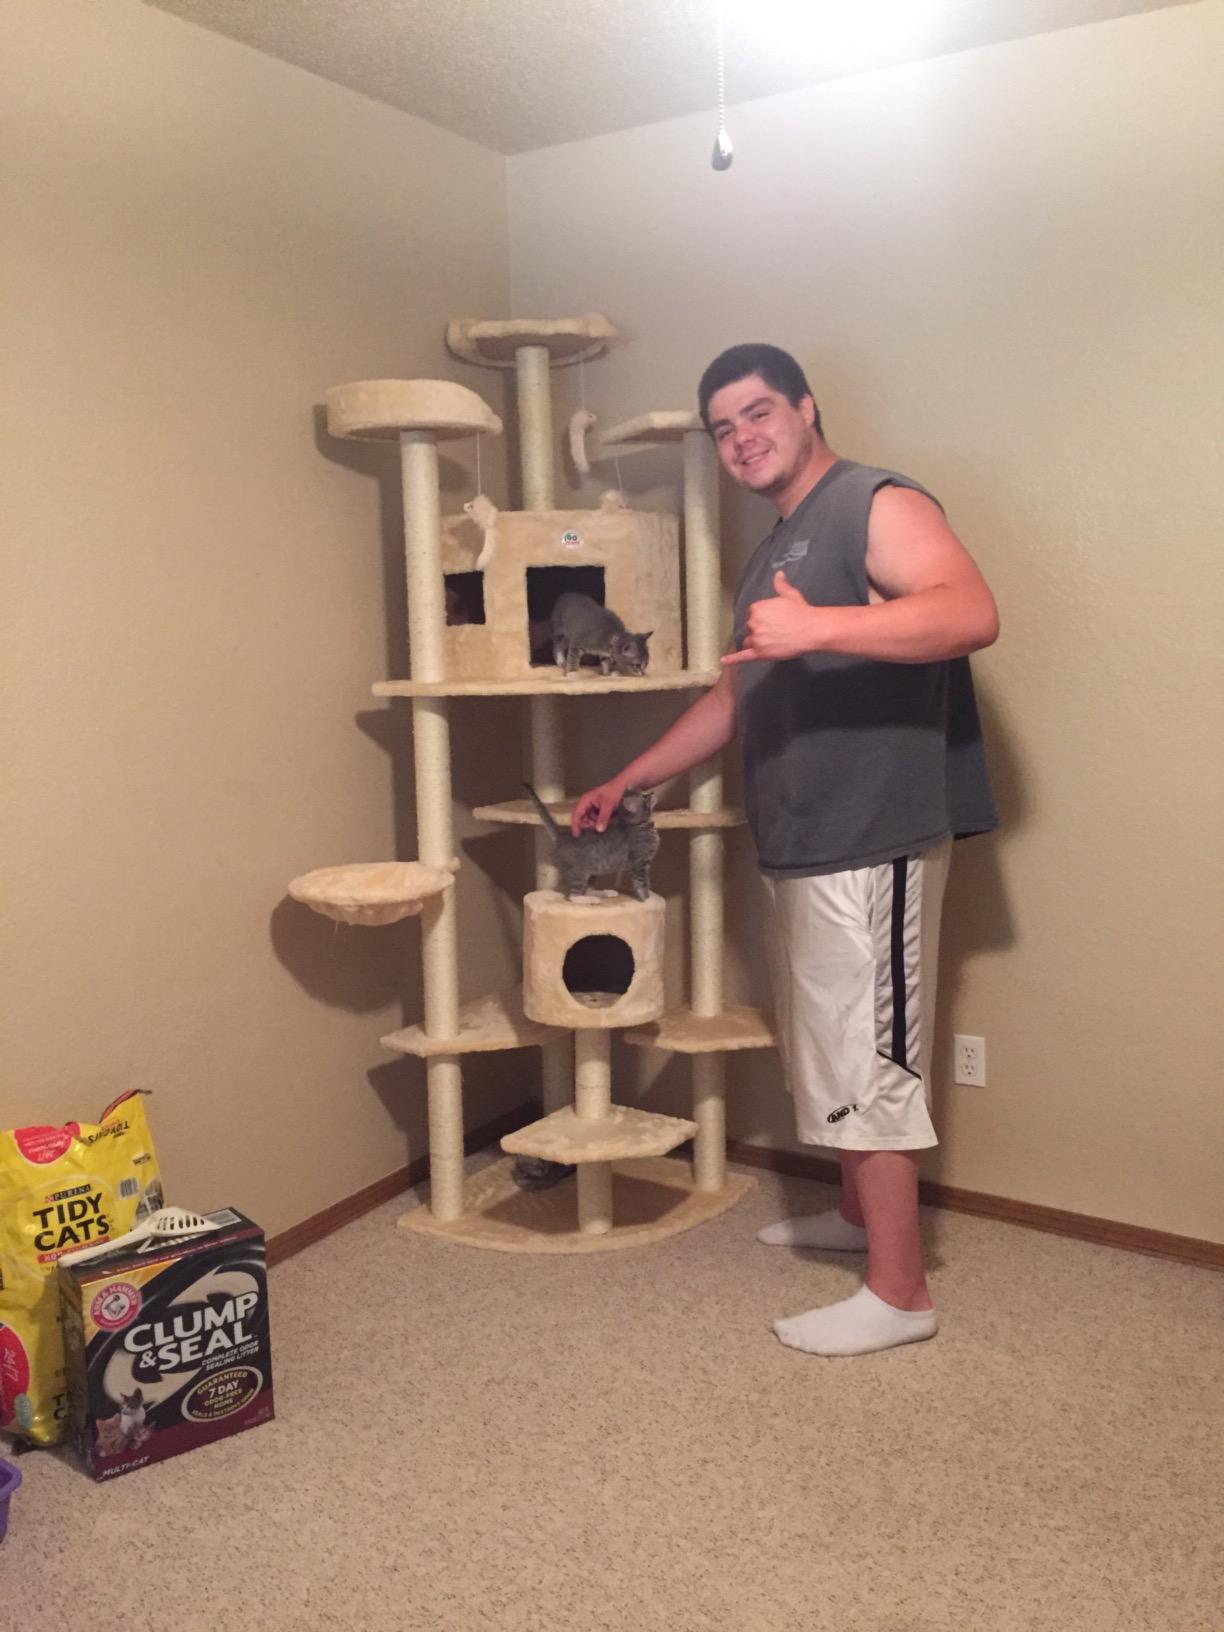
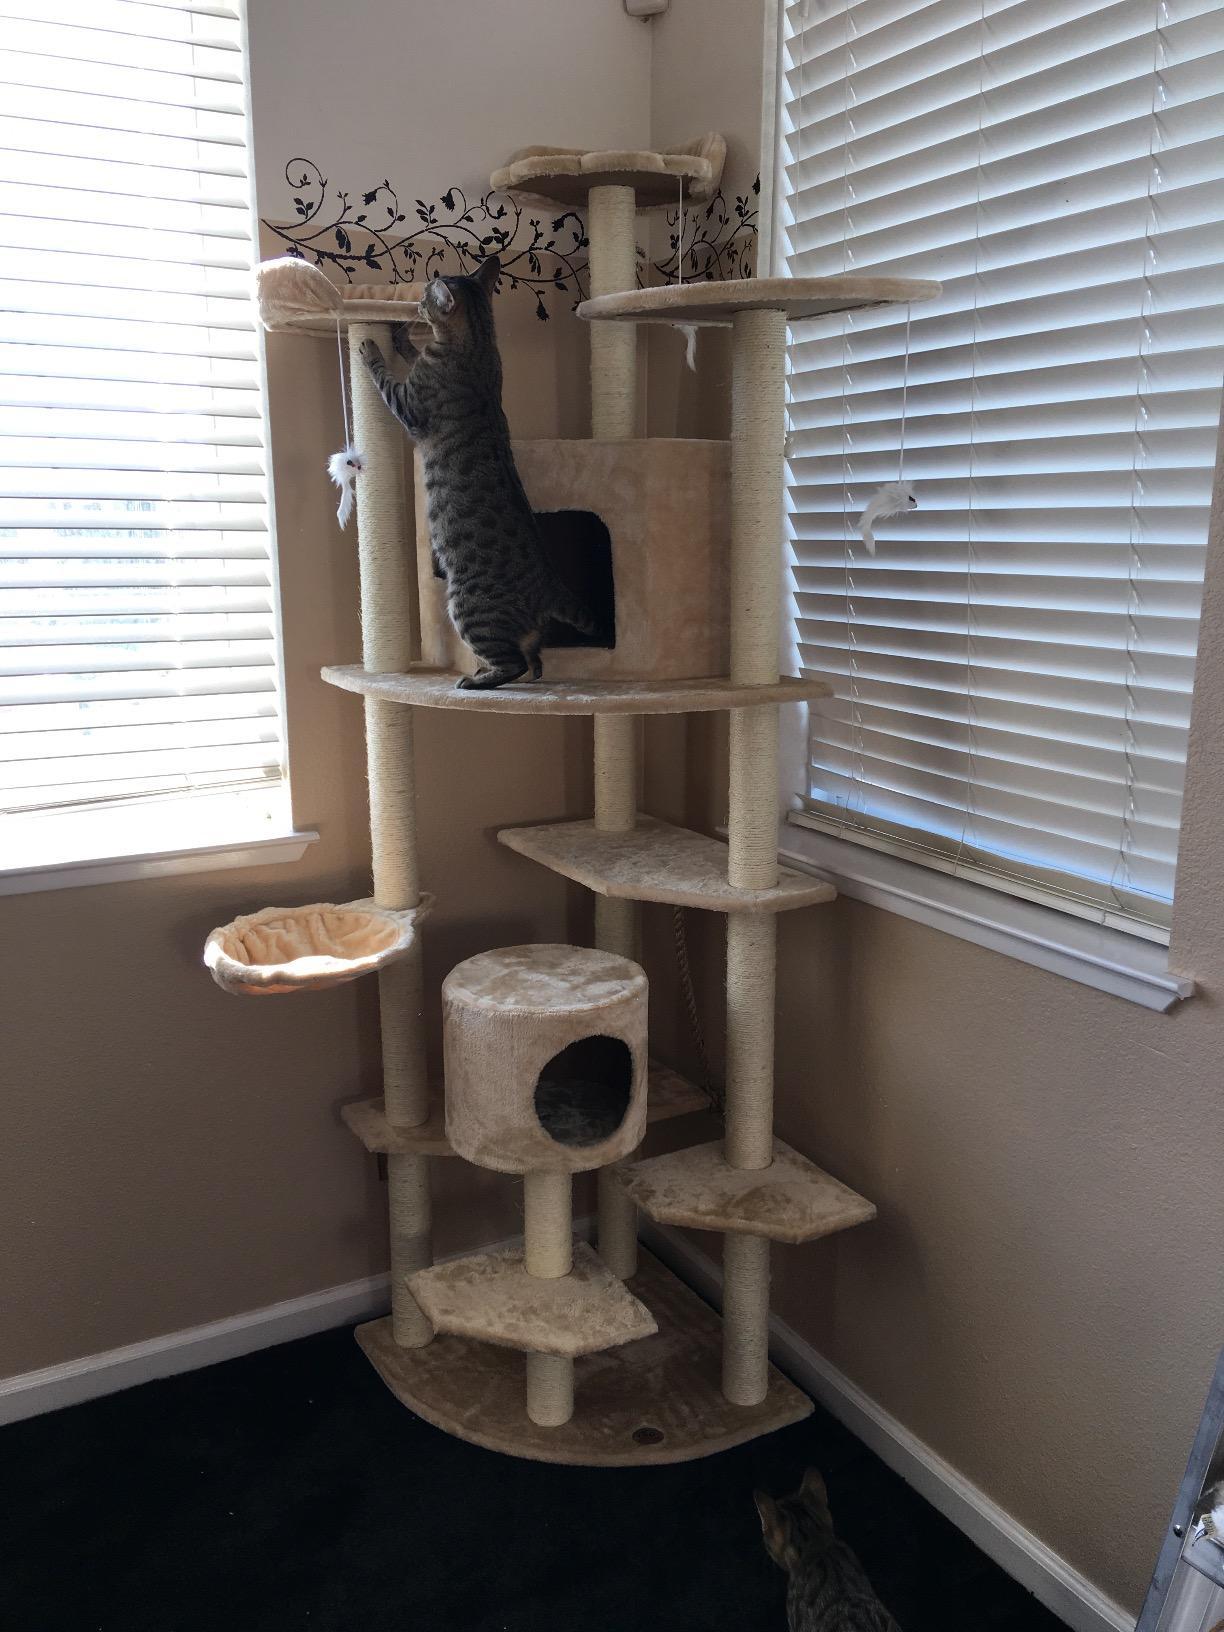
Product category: items_cat tree
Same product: yes